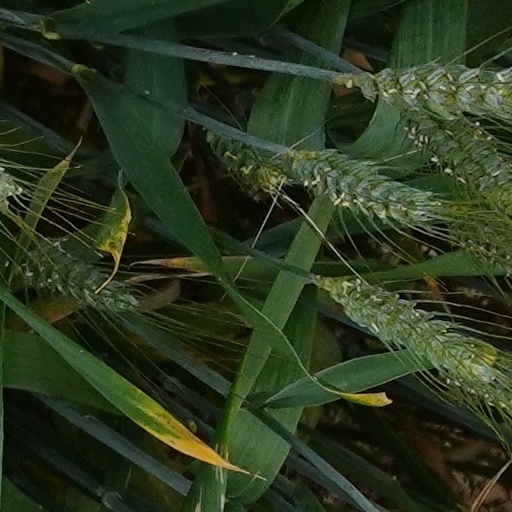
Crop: wheat